Calaveras Skull

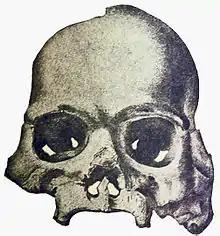
The Calaveras Skull, from William Henry Holmes' preliminary debunking of it

The Calaveras Skull (also known as the Pliocene Skull) was a human skull found in 1866 by miners in Calaveras County, California, which was presented as evidence that humans were in North America as early as during the Pliocene Epoch (at least 2 million years ago), and which was used to support the idea the humans, mastodons, and mammoths had coexisted. The skull was later revealed to be a hoax, although it is now known that humans, mastodons, and mammoths had indeed coexisted, but much more recently (during the Pleistocene Epoch: at least 12,000 years ago). Coincidentally, is the Spanish word for "skulls".